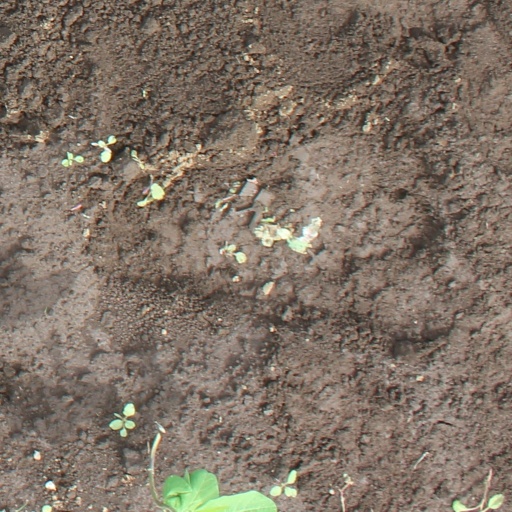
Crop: soybean